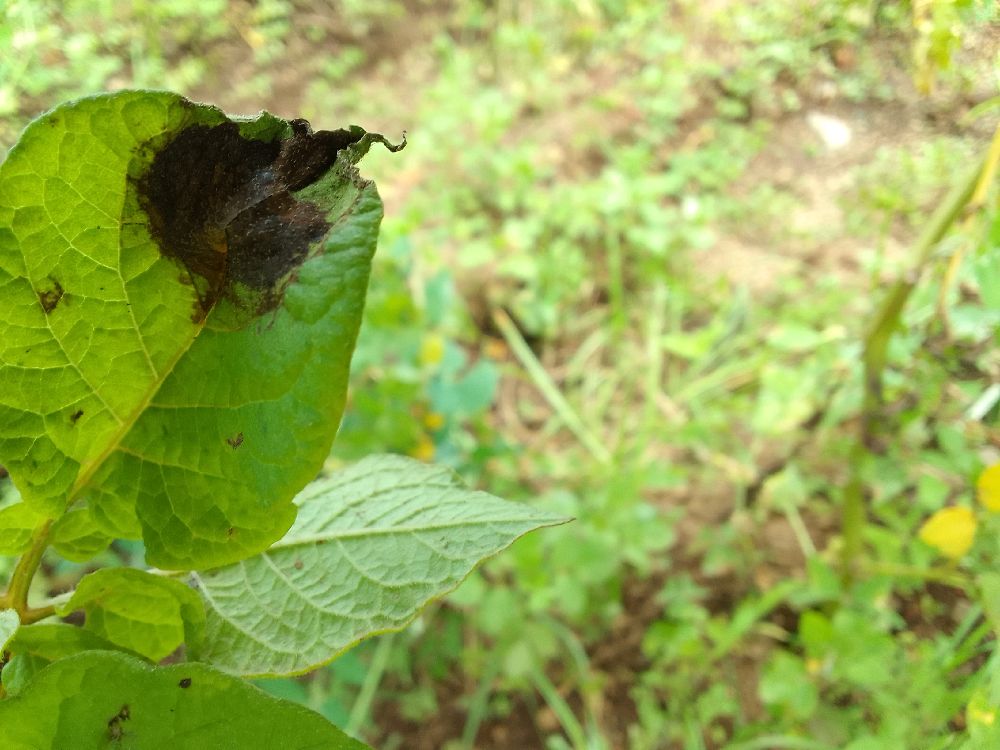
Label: Late blight